Jessie MacLachlan

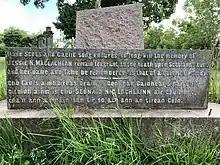
Jessie MacLachlan's headstone in Cathcart Cemetery, Glasgow

Jessie MacLachlan married her accompanist, Robert Buchanan, in 1887. They had a son. She died in Glasgow in 1916 at the age of 49, shortly after making a "hazardous journey" from France during World War I. Her grave is located in Cathcart Cemetery.